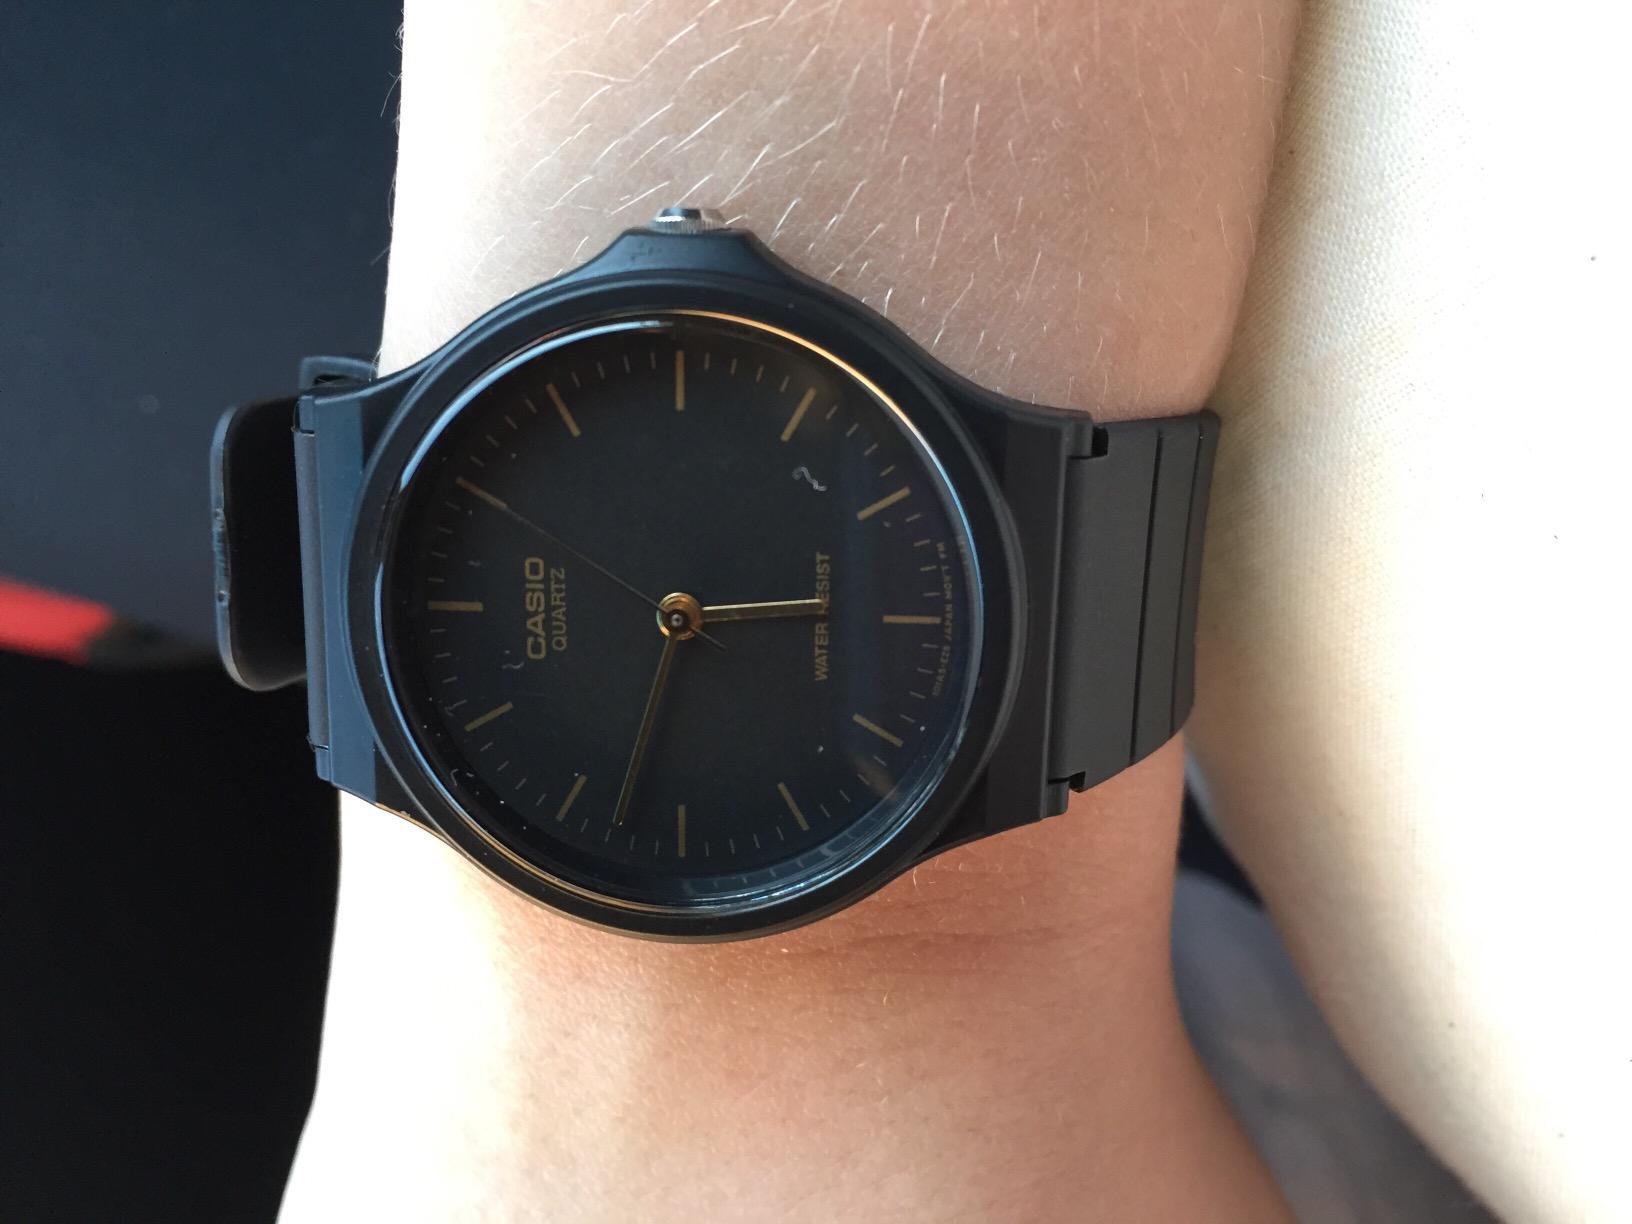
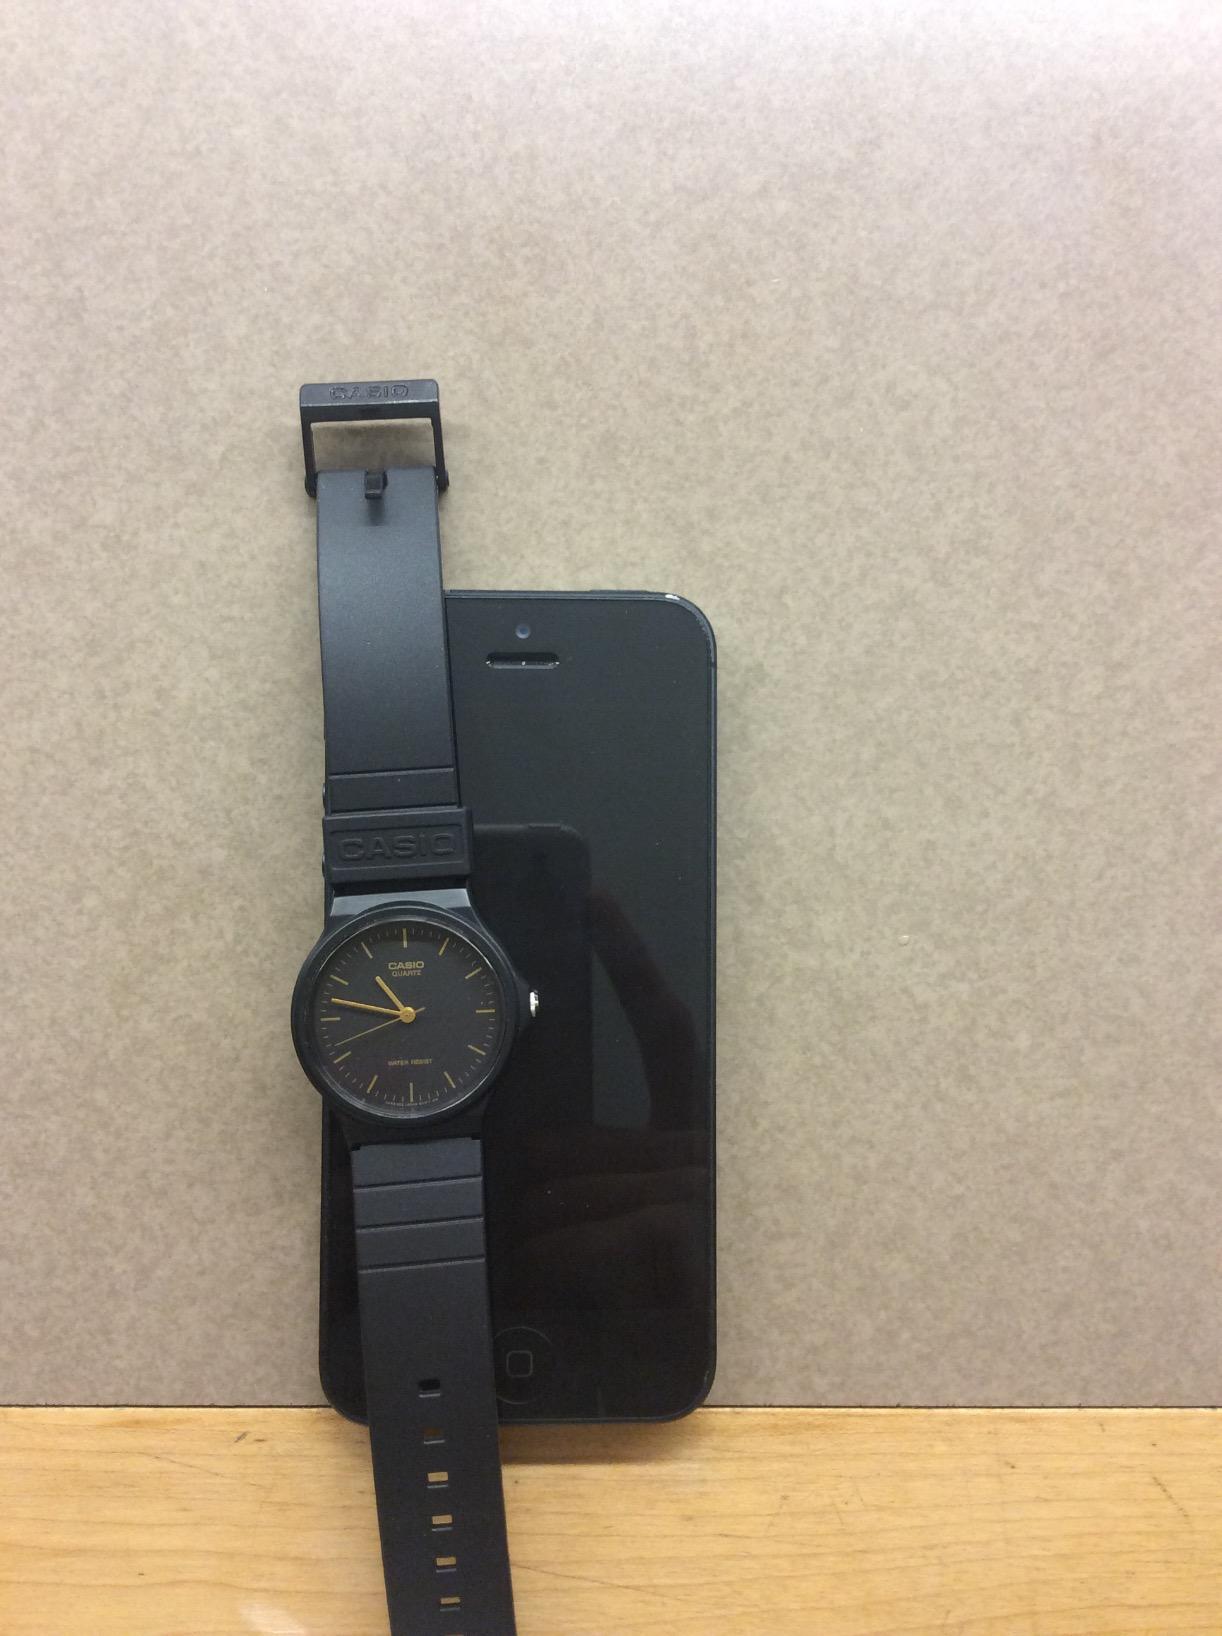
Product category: accessories_watch
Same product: yes